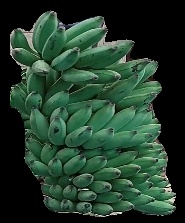
Variety: elakki-bale
Grade: grade1